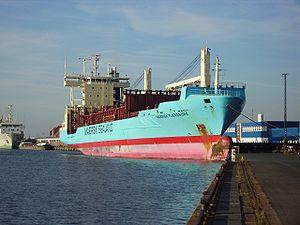
Le navire porte-conteneurs «Maersk Flensburg» Español: El portacontenedores «Maersk Flensburg» Svenska: Containerfartyget ""Maersk Flensburg"""